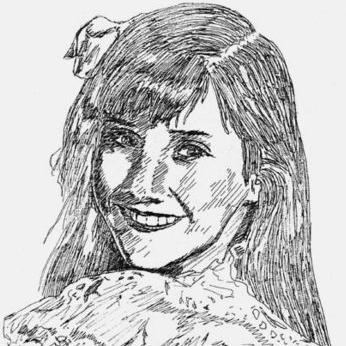
Age: 12